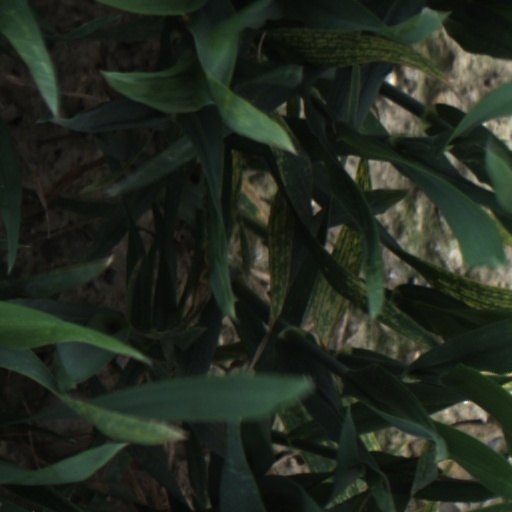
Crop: wheat